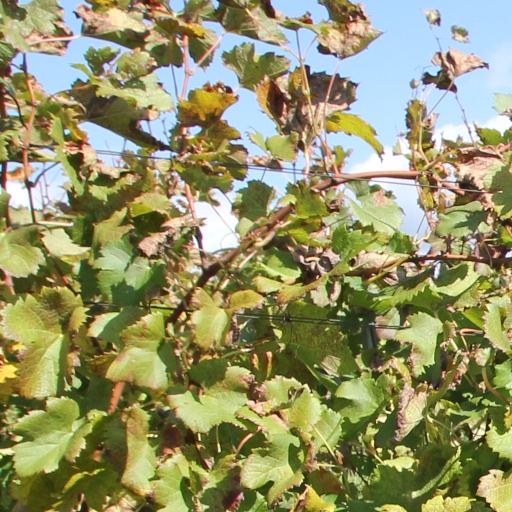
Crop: grape